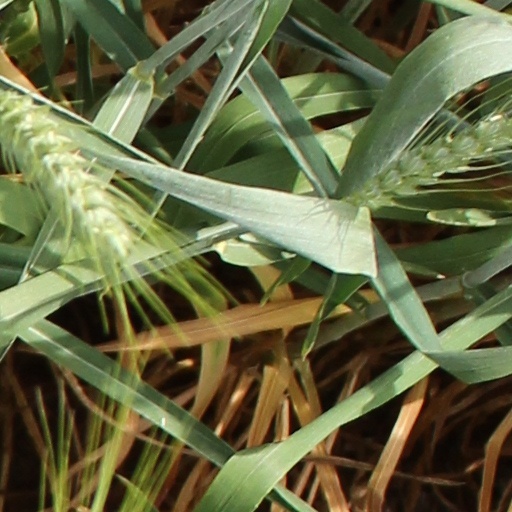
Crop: wheat